Khan Bahadur

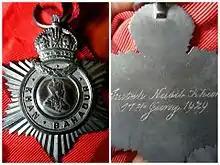
Title Badge for Khan Bahadur

Khan Bahadur – a compound of "Khan" "Leader" and "Bahadur" "Brave" – was an honorary title in British India conferred on Indian subjects who were adherents of Islam or Zoroastrianism. The equivalent title for Hindus, Buddhists and Indian Christians was Rao Bahadur/Rai Bahadur and Sardar Bahadur for Sikhs. The title of Khan Bahadur was one degree higher than the title of Khan Sahib.